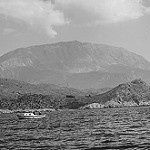
Label: B & W